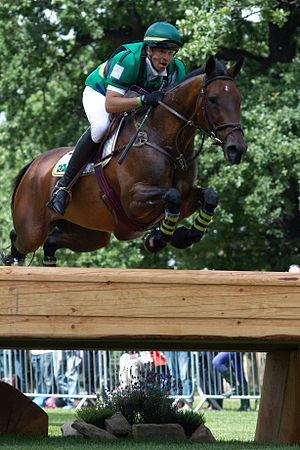
Le cheval de sport brésilien est un stud-book de chevaux de sport développé au Brésil, spécialement pour les compétitions de saut d'obstacles. Récent, ce stud-book s'est constitué sur la base de différents croisements entre chevaux brésiliens locaux et chevaux de sport européens. Il est reconnu depuis 1977. Avec un effectif d'environ 6 000 chevaux, le cheval de sport brésilien est exporté vers d'autres pays.